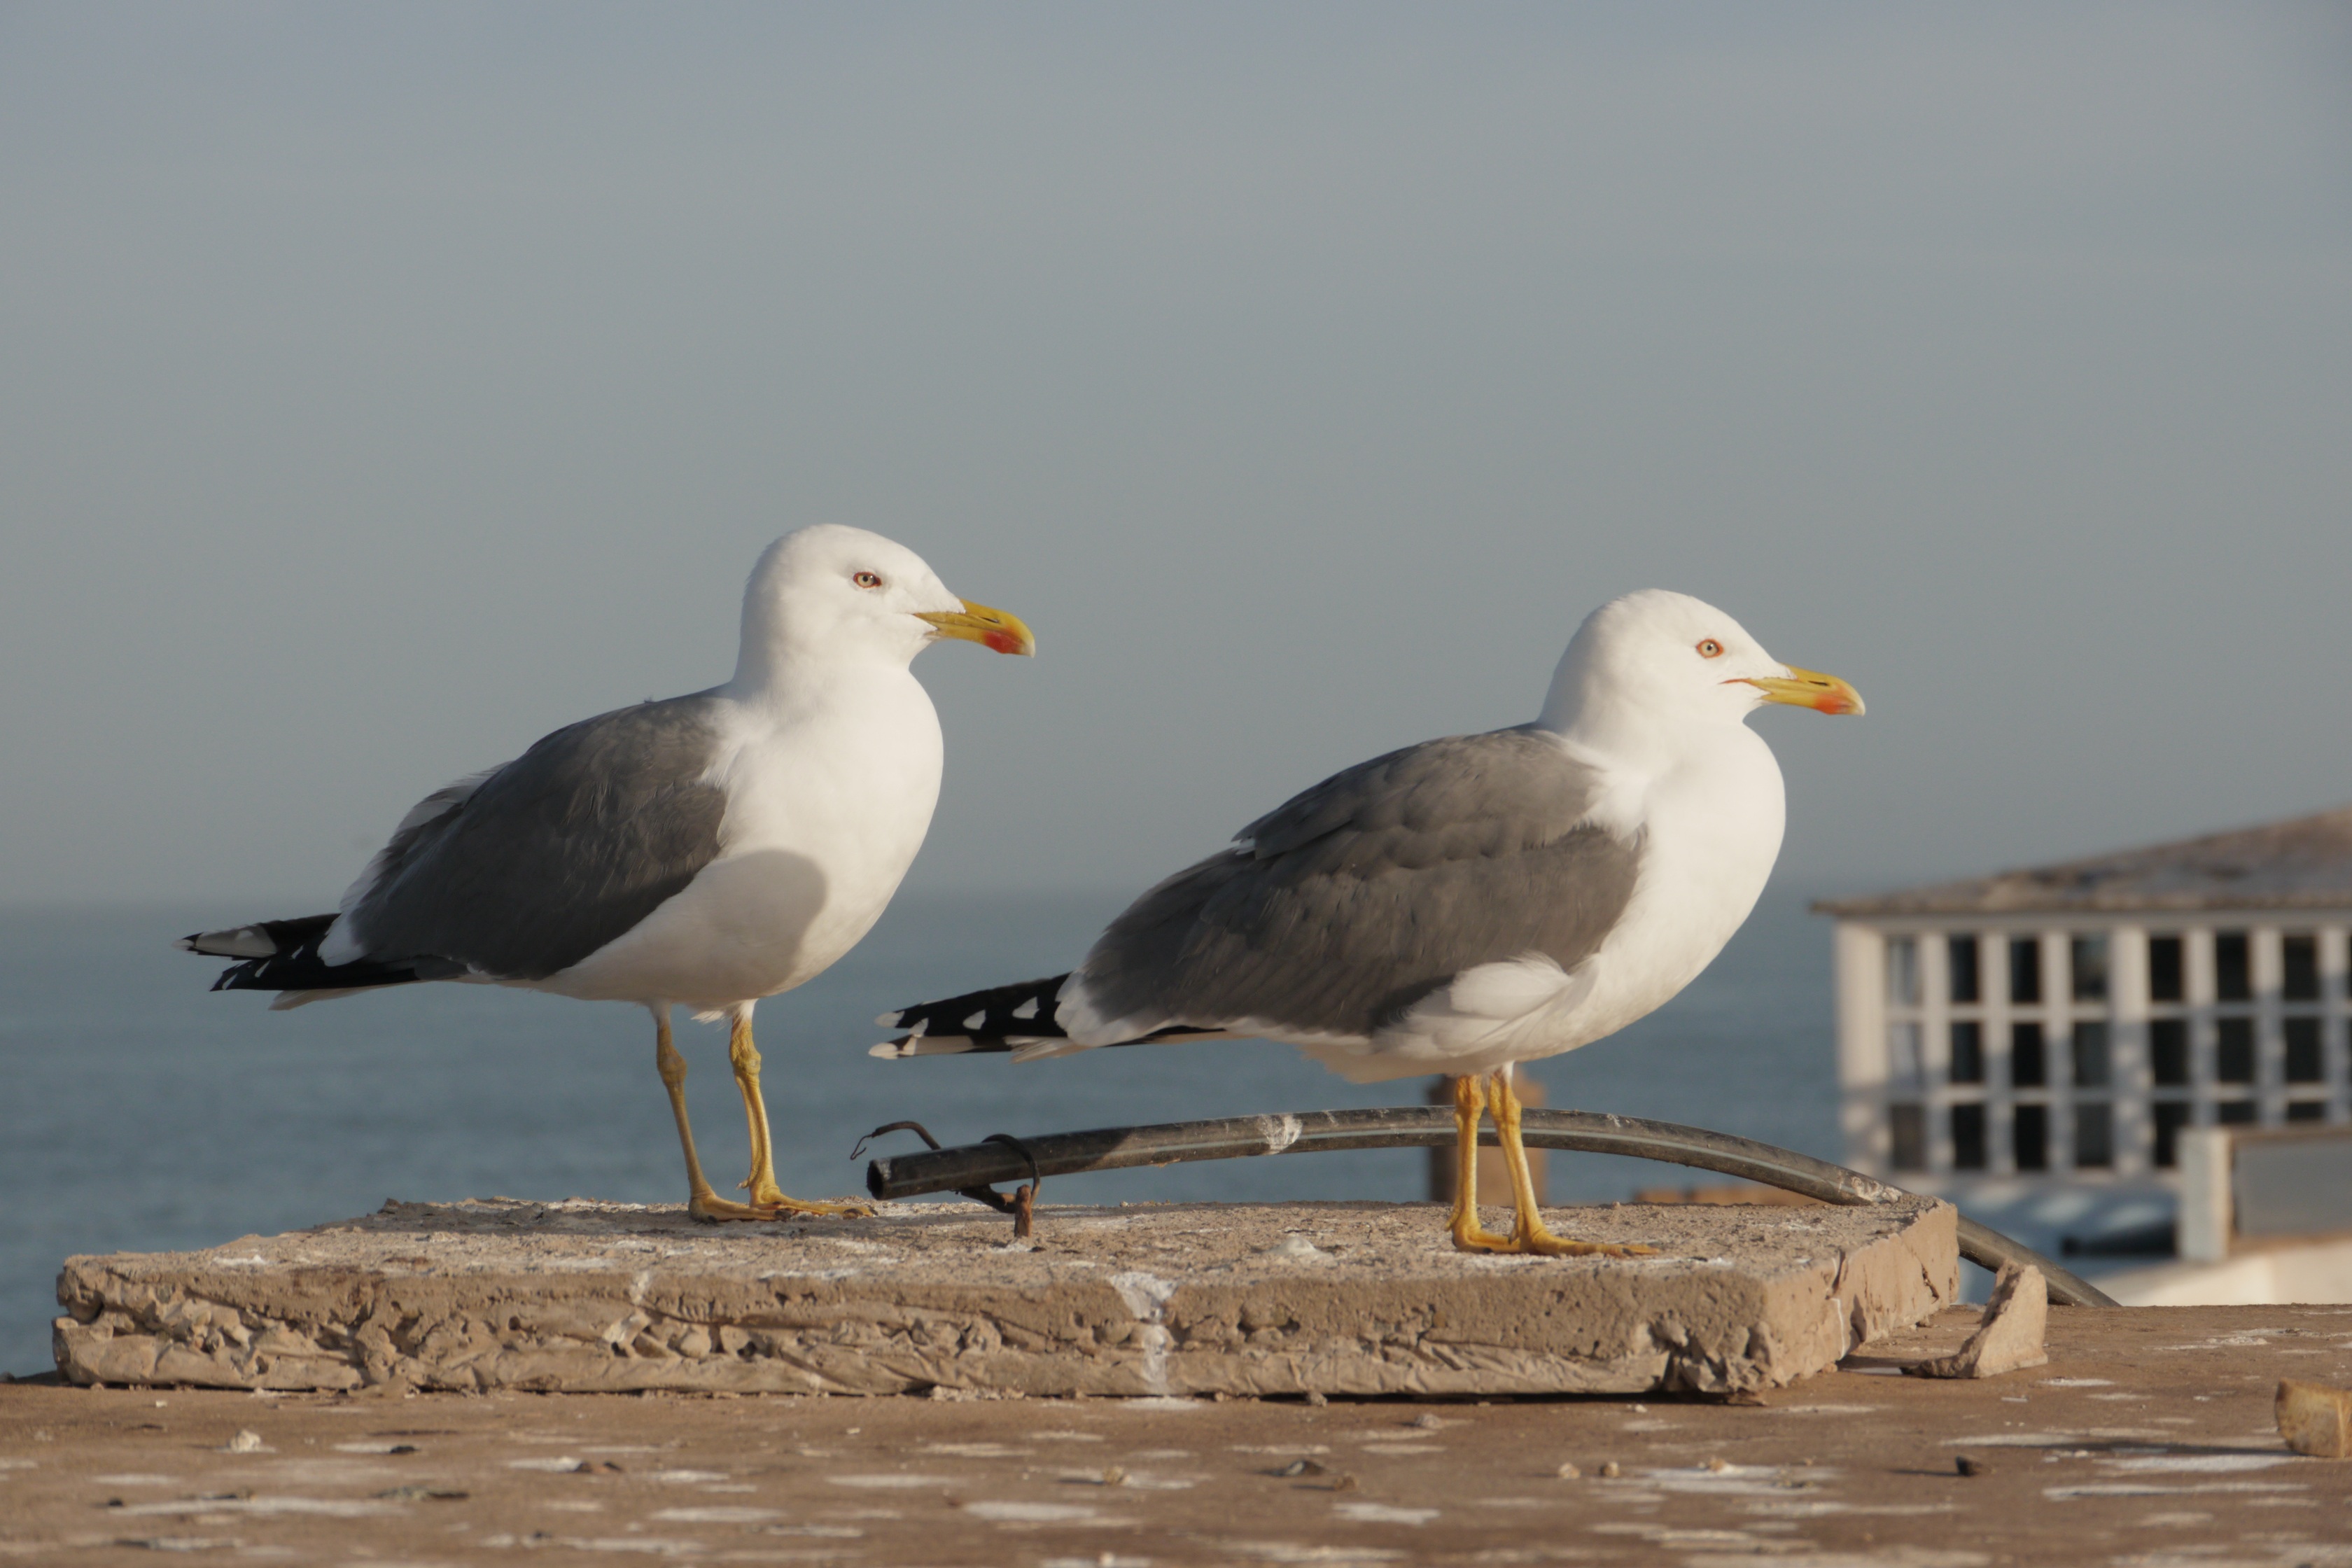
sea, bird, seabird, wildlife, gull, beak, close, fauna, gulls, vertebrate, charadriiformes, european herring gull, great black backed gull